Satsop Hills

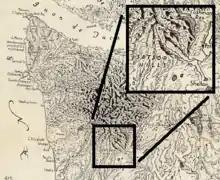
Inset map showing Satsop Hills in context of the Olympic Peninsula. Map by Erwin Raisz in 1941, predating creation of Wynoochee Dam and lake.

The Satsop River, with a watershed, rises in the hills and flows south to the Chehalis River. Where the river rises, of annual precipitation qualifies as a temperate rainforest, a term used applied to the Satsop watershed by some publications. The Wynoochee Oxbow meteorological station on the west end of the hills has both the highest average annual rainfall and the second highest ever recorded in the continental United States. The hills lie partly in the Olympic National Forest but not quite in the Olympic National Park. In a 1916 geological survey, hills in the vicinity of Matlock were included with the Black Hills of Thurston County, but may have been describing formations on the East Fork of the Satsop, to the south of the area described above.